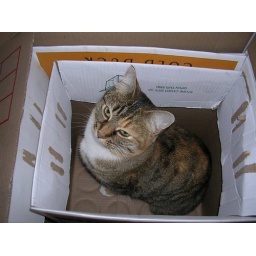
We are moving into our house on Friday - our cat is already playing in the empty boxes : )